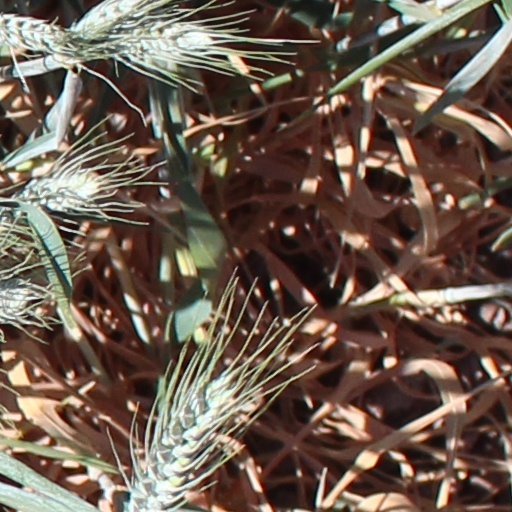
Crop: wheat